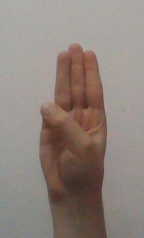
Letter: thaa